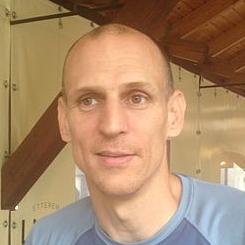
Age: 41